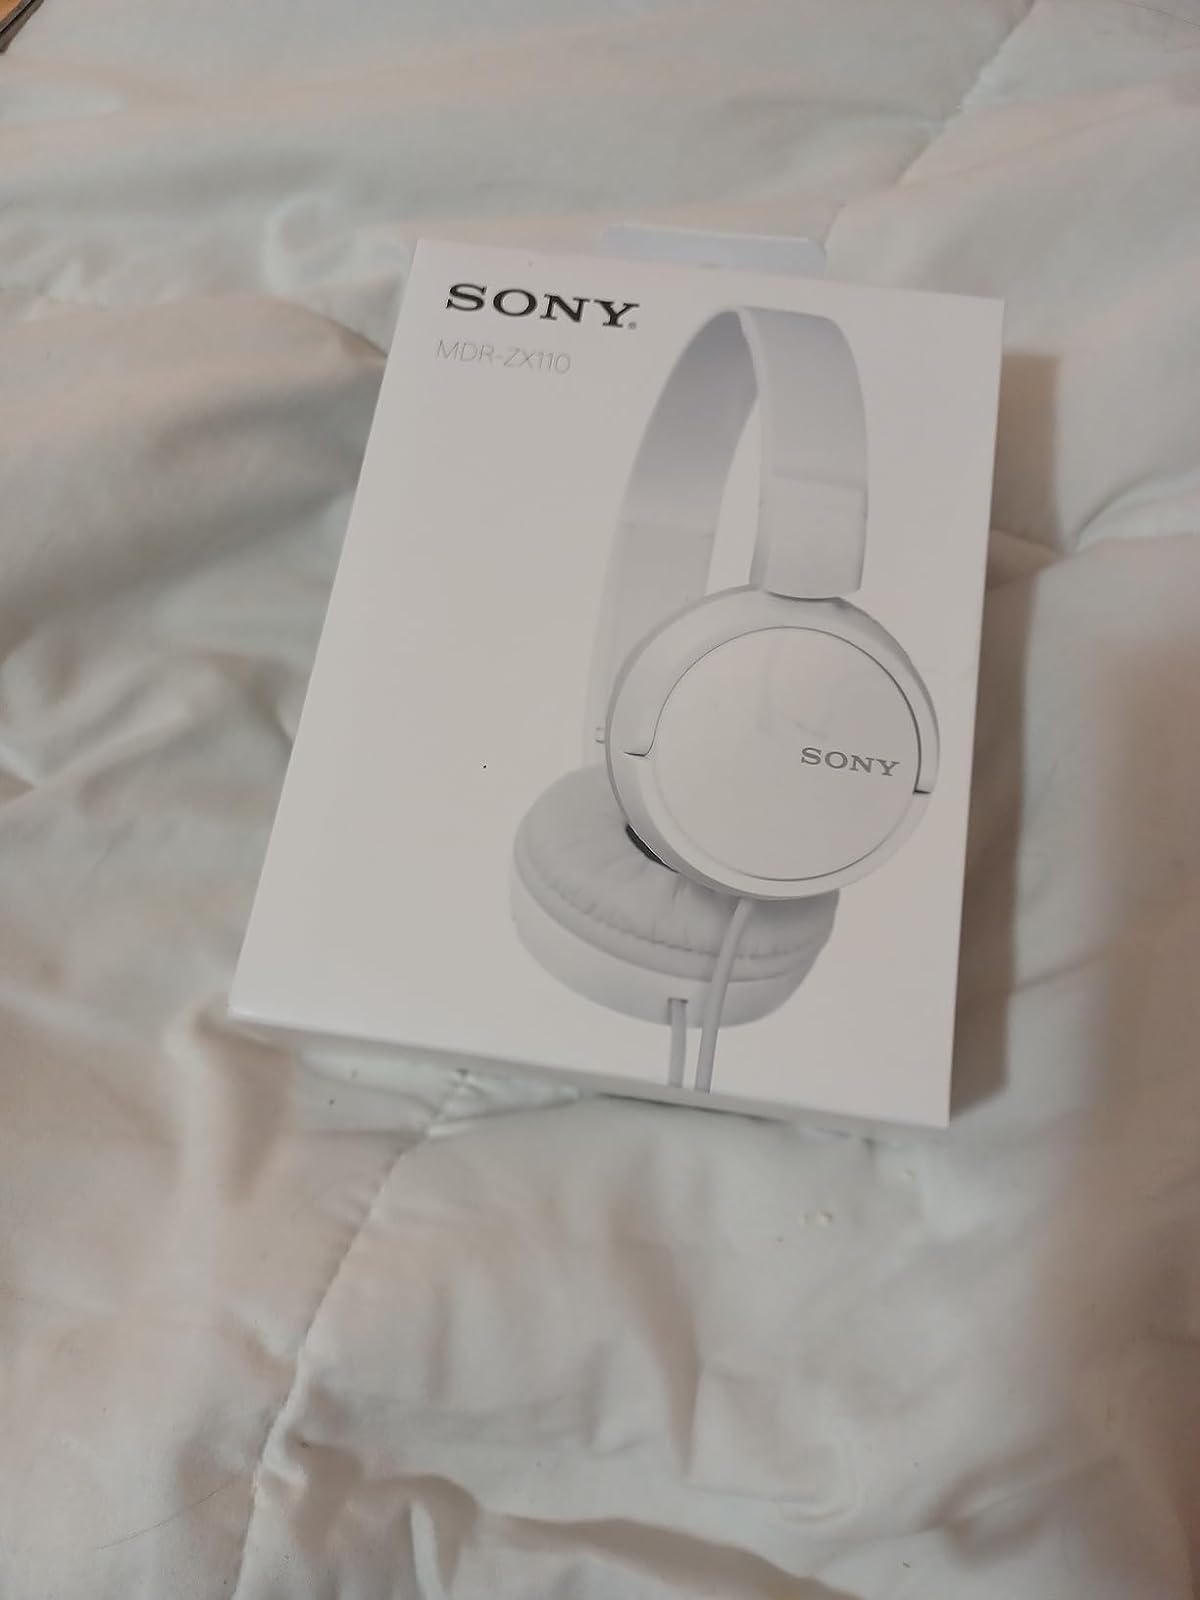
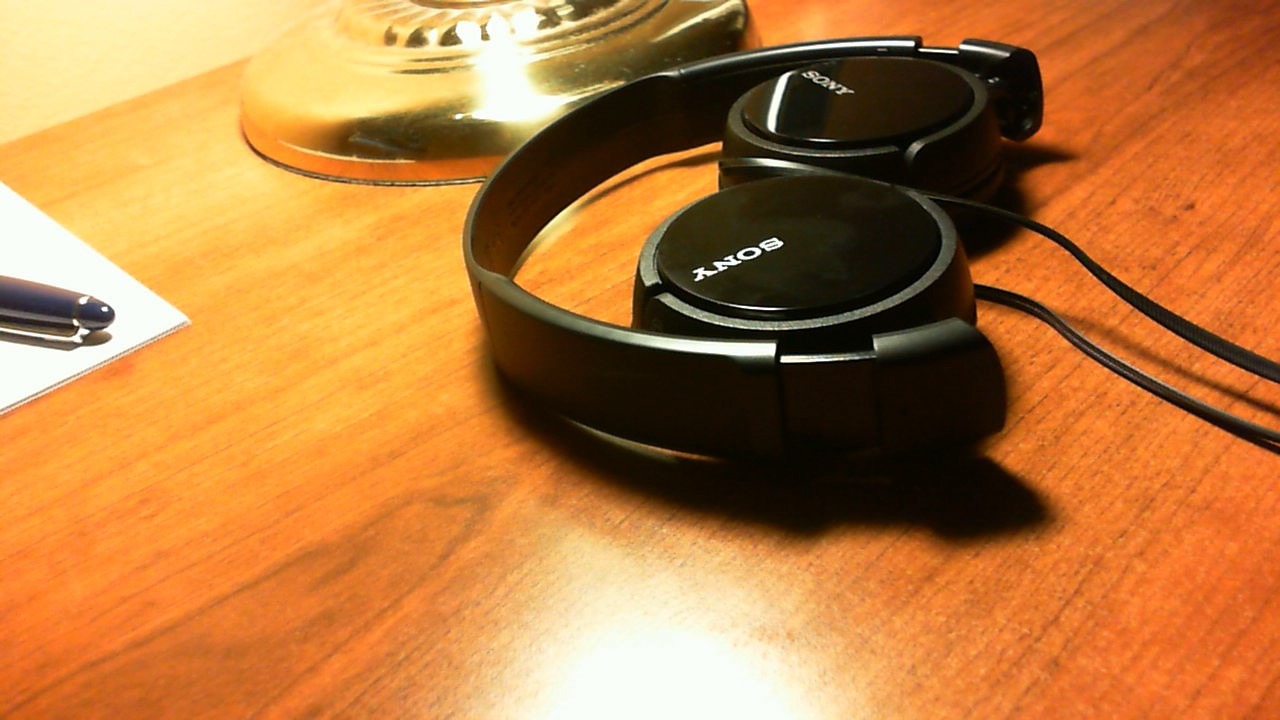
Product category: headphones
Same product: no